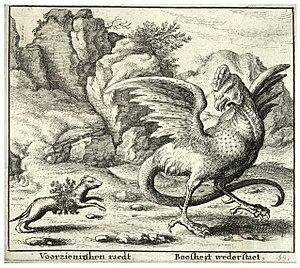
Le basilic est une bête légendaire, souvent présenté comme un reptile, mentionné dès l'antiquité gréco-romaine comme étant un petit serpent au venin et au regard mortels.